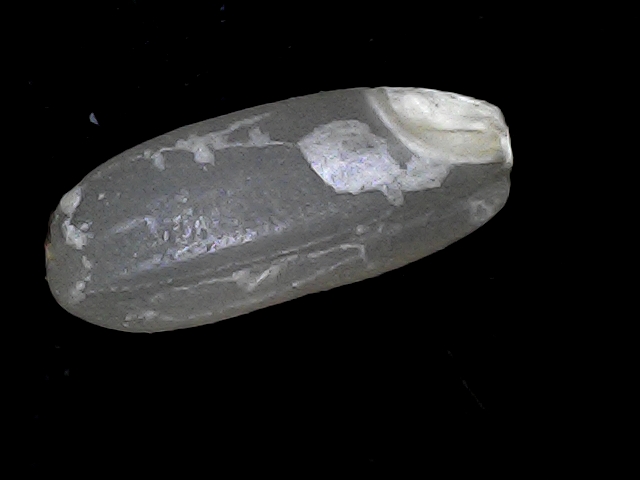
Rice variety: BR22